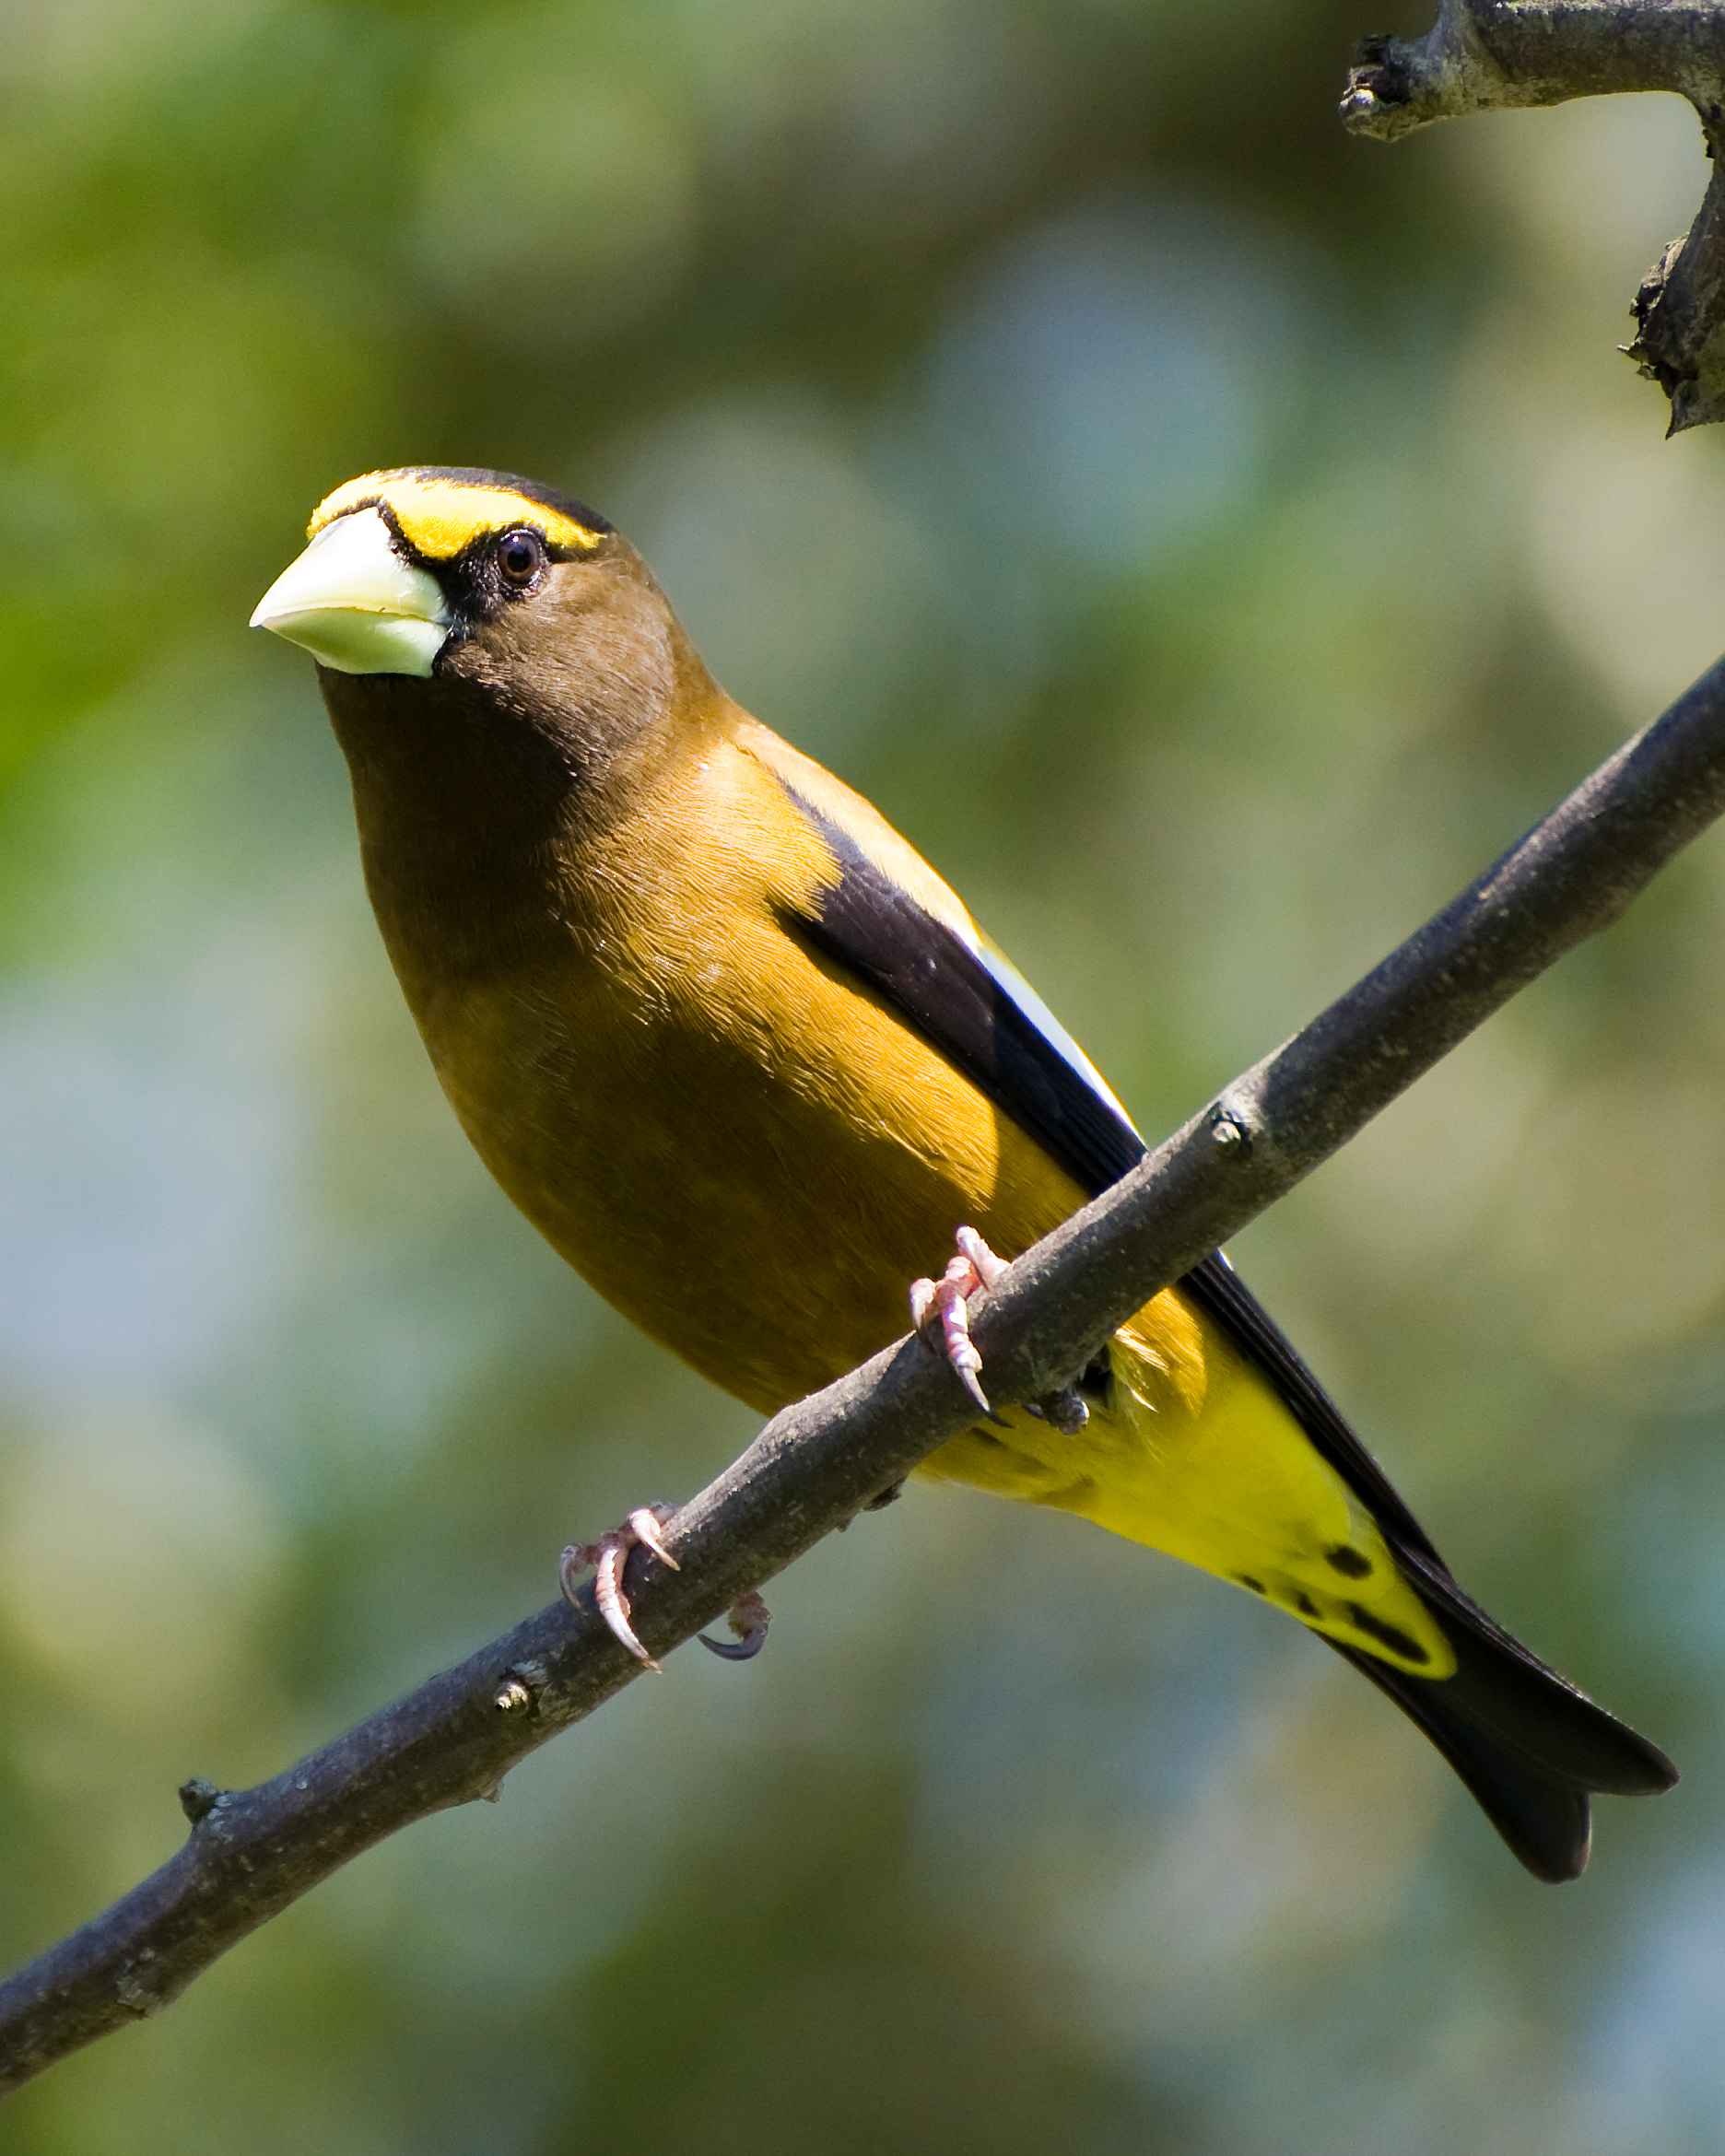
nature, branch, bird, wildlife, evening, beak, yellow, fauna, birds, animals, vertebrate, finch, brambling, old world flycatcher, grosbeak, perching bird, nightingale, green jay, eurasian golden oriole, vespertinus, coccothraustes